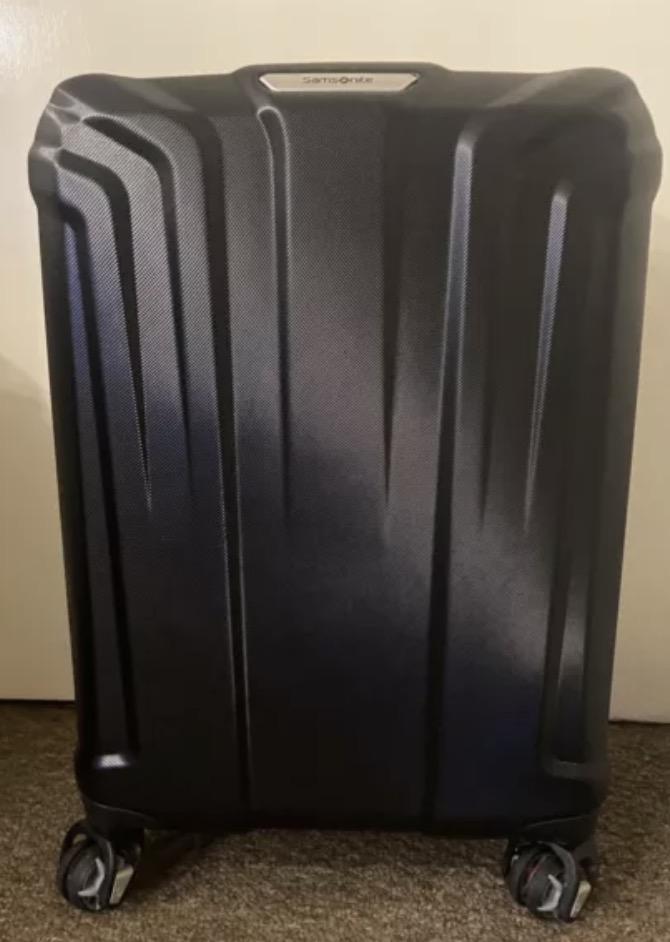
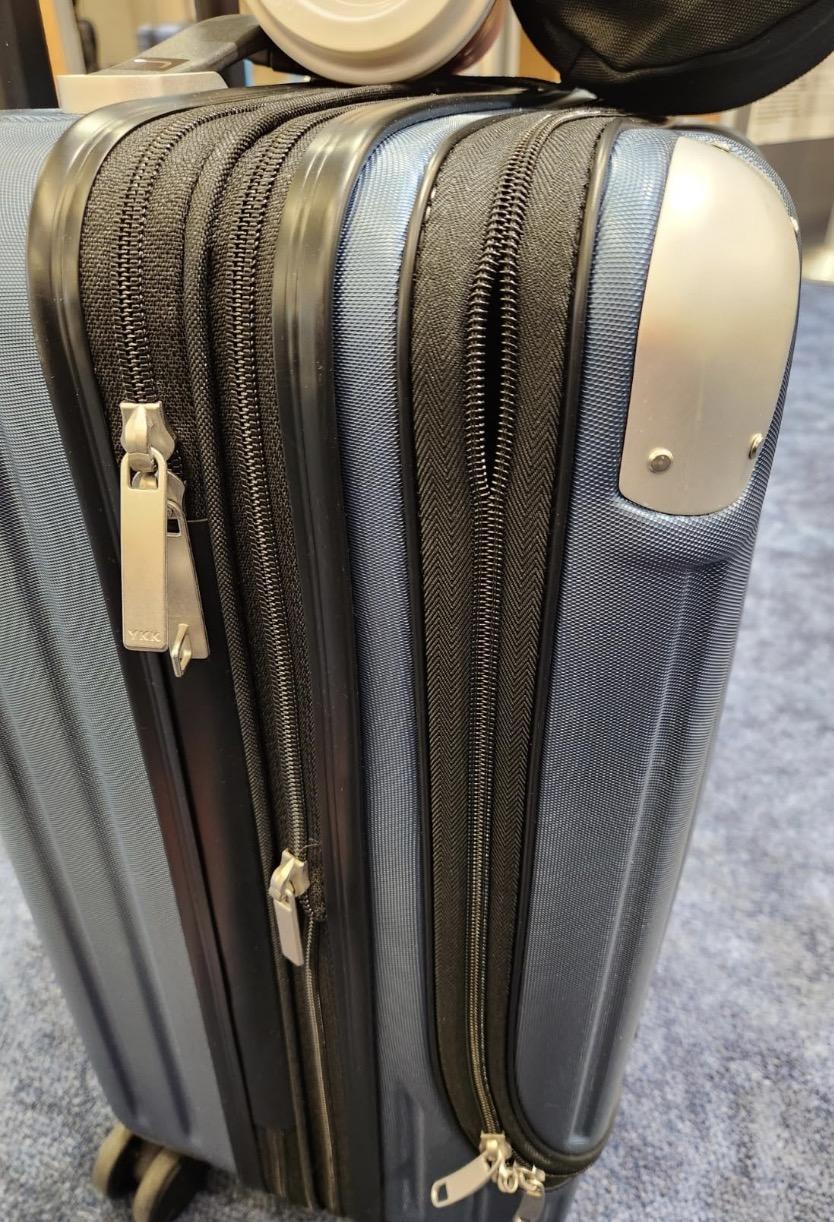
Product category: items_tea
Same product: no